Dubai

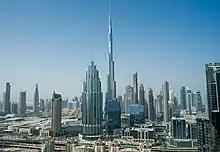
Burj Khalifa and Downtown Dubai

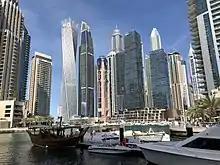
Dubai Marina

Dubai has been ruled by the Al Maktoum family since 1833; the emirate is an absolute monarchy. Dubai citizens participate in the electoral college to vote representatives to the Federal National Council of the 'UAE'. The ruler, His Highness Sheikh Mohammed bin Rashid Al Maktoum, is also the vice-president and Prime Minister of the United Arab Emirates and a member of the Supreme Council of the Union (SCU). Dubai appoints 8 members in two-term periods to the Federal National Council (FNC) of the UAE, the supreme federal legislative body.